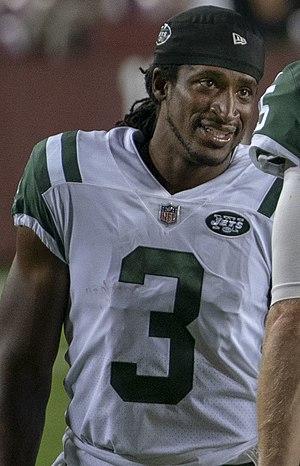
Andre McXavier Roberts est un joueur professionnel américain de football américain évoluant au poste de wide receiver. Il est également utilisé comme punt returner et kick returner.